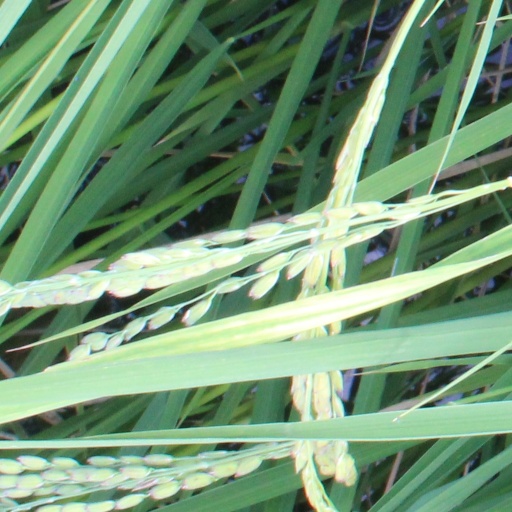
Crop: rice